Seroma

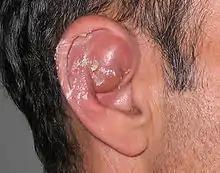
A seroma on a man's right ear.

A seroma is a pocket of clear serous fluid (filtered blood plasma). They may sometimes develop in the body after surgery, particularly after breast surgery, abdominal surgery, and reconstructive surgery. They can be diagnosed by physical signs, and with a CT scan.